Alien Commies from the Future!

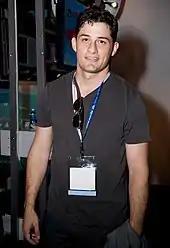
Enver Gjokaj makes his first appearance in the series with this episode, reprising his "Agent Carter" role of Daniel Sousa

With the season renewal, main cast members Ming-Na Wen, Chloe Bennet, Elizabeth Henstridge, Henry Simmons, Natalia Cordova-Buckley, and Jeff Ward were confirmed to be returning from previous seasons as Melinda May, Daisy Johnson / Quake, Jemma Simmons, Alphonso "Mack" Mackenzie, Elena "Yo-Yo" Rodriguez, and Deke Shaw, respectively. Series star Clark Gregg also returns as his character Phil Coulson, portraying a Life Model Decoy version of the character in the seventh season.